Barentsburg Heliport, Heerodden

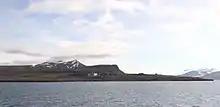
Heerodden and the heliport

The Soviet Union agreed in 1971 to allow the construction of Svalbard Airport, Longyear. The condition was that the airport be built with capacity to allow Aeroflot to operate flights to Moscow. This would again increase the need for the heliport in Barentsburg, as it would be used to fly passengers from Barentsburg to Longyearbyen. A major upgrade commenced in 1975, consisting of a new terminal building, hangars and a radar. The upgrades were completed in 1978 and by then there were 20 pilots, 25 mechanics and 20 other employees working and living at Heerodden.